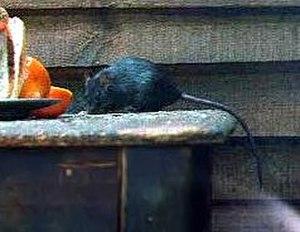
Rattus est un genre de gros muridés originaires d'Asie dont deux espèces ont colonisé l'Europe et le reste du monde : le rat noir et le rat brun ou surmulot. Toutes ces espèces peuvent être appelées « rat ». Elles sont omnivores.
La synanthropie est un phénomène écologique décrivant un type particulier d'interaction durable liant certains animaux non domestiques ou de plantes spécifiquement avec des humains à proximité desquels ils vivent. Le commensalisme axé sur les humains est une forme de synanthropie, mais tous les synanthropes ne sont pas des commensaux de l'homme, par exemple les araignées.